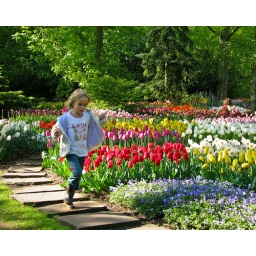
Two little girls running around between the flowers. For the Scavenger Hunt, January 2010: Girly